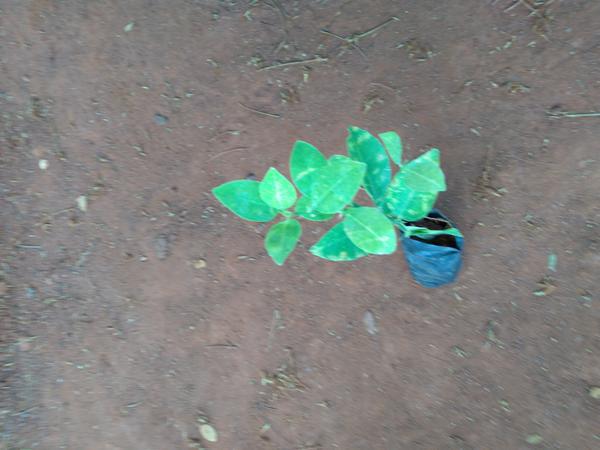
Plant: Lemon